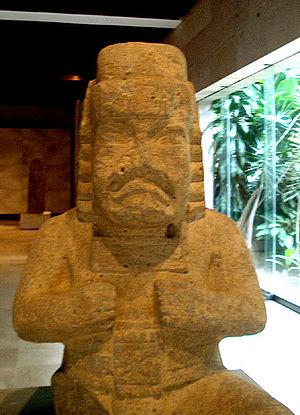
L’art olmèque se manifeste par une sculpture et de la ciselure. Il ne sera dépassé par aucune autre civilisation précolombienne selon certains. Cette «maîtrise» selon certains est visible aussi bien dans l’art colossal que dans l’art miniature.
L’homme-jaguar est un esprit surnaturel olmèque lié au jaguar qui apparait régulièrement comme motif dans l'Art olmèque.